Zhongguancun station

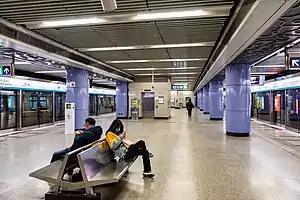
Platform

Zhongguancun Station is a station on Line 4 of the Beijing Subway, located in the Zhongguancun area of the Haidian District.